Panagyurishte

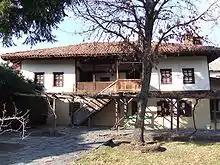
House-Museum Rayna Knyaginya

In the courtyard of the house, an inscription preserved there states that the Middle Gothic asymmetrical house was made in 1673 and its first owners were Taso and Miho. After 200 years, Rayna Knyaginya was born in the house on 18 January 1856. She is known for her sewing of flag of the April Uprising of 1876.